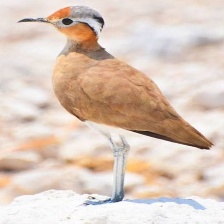
Species: BURCHELLS COURSER
Scientific name: CURSORIUS RUFUS